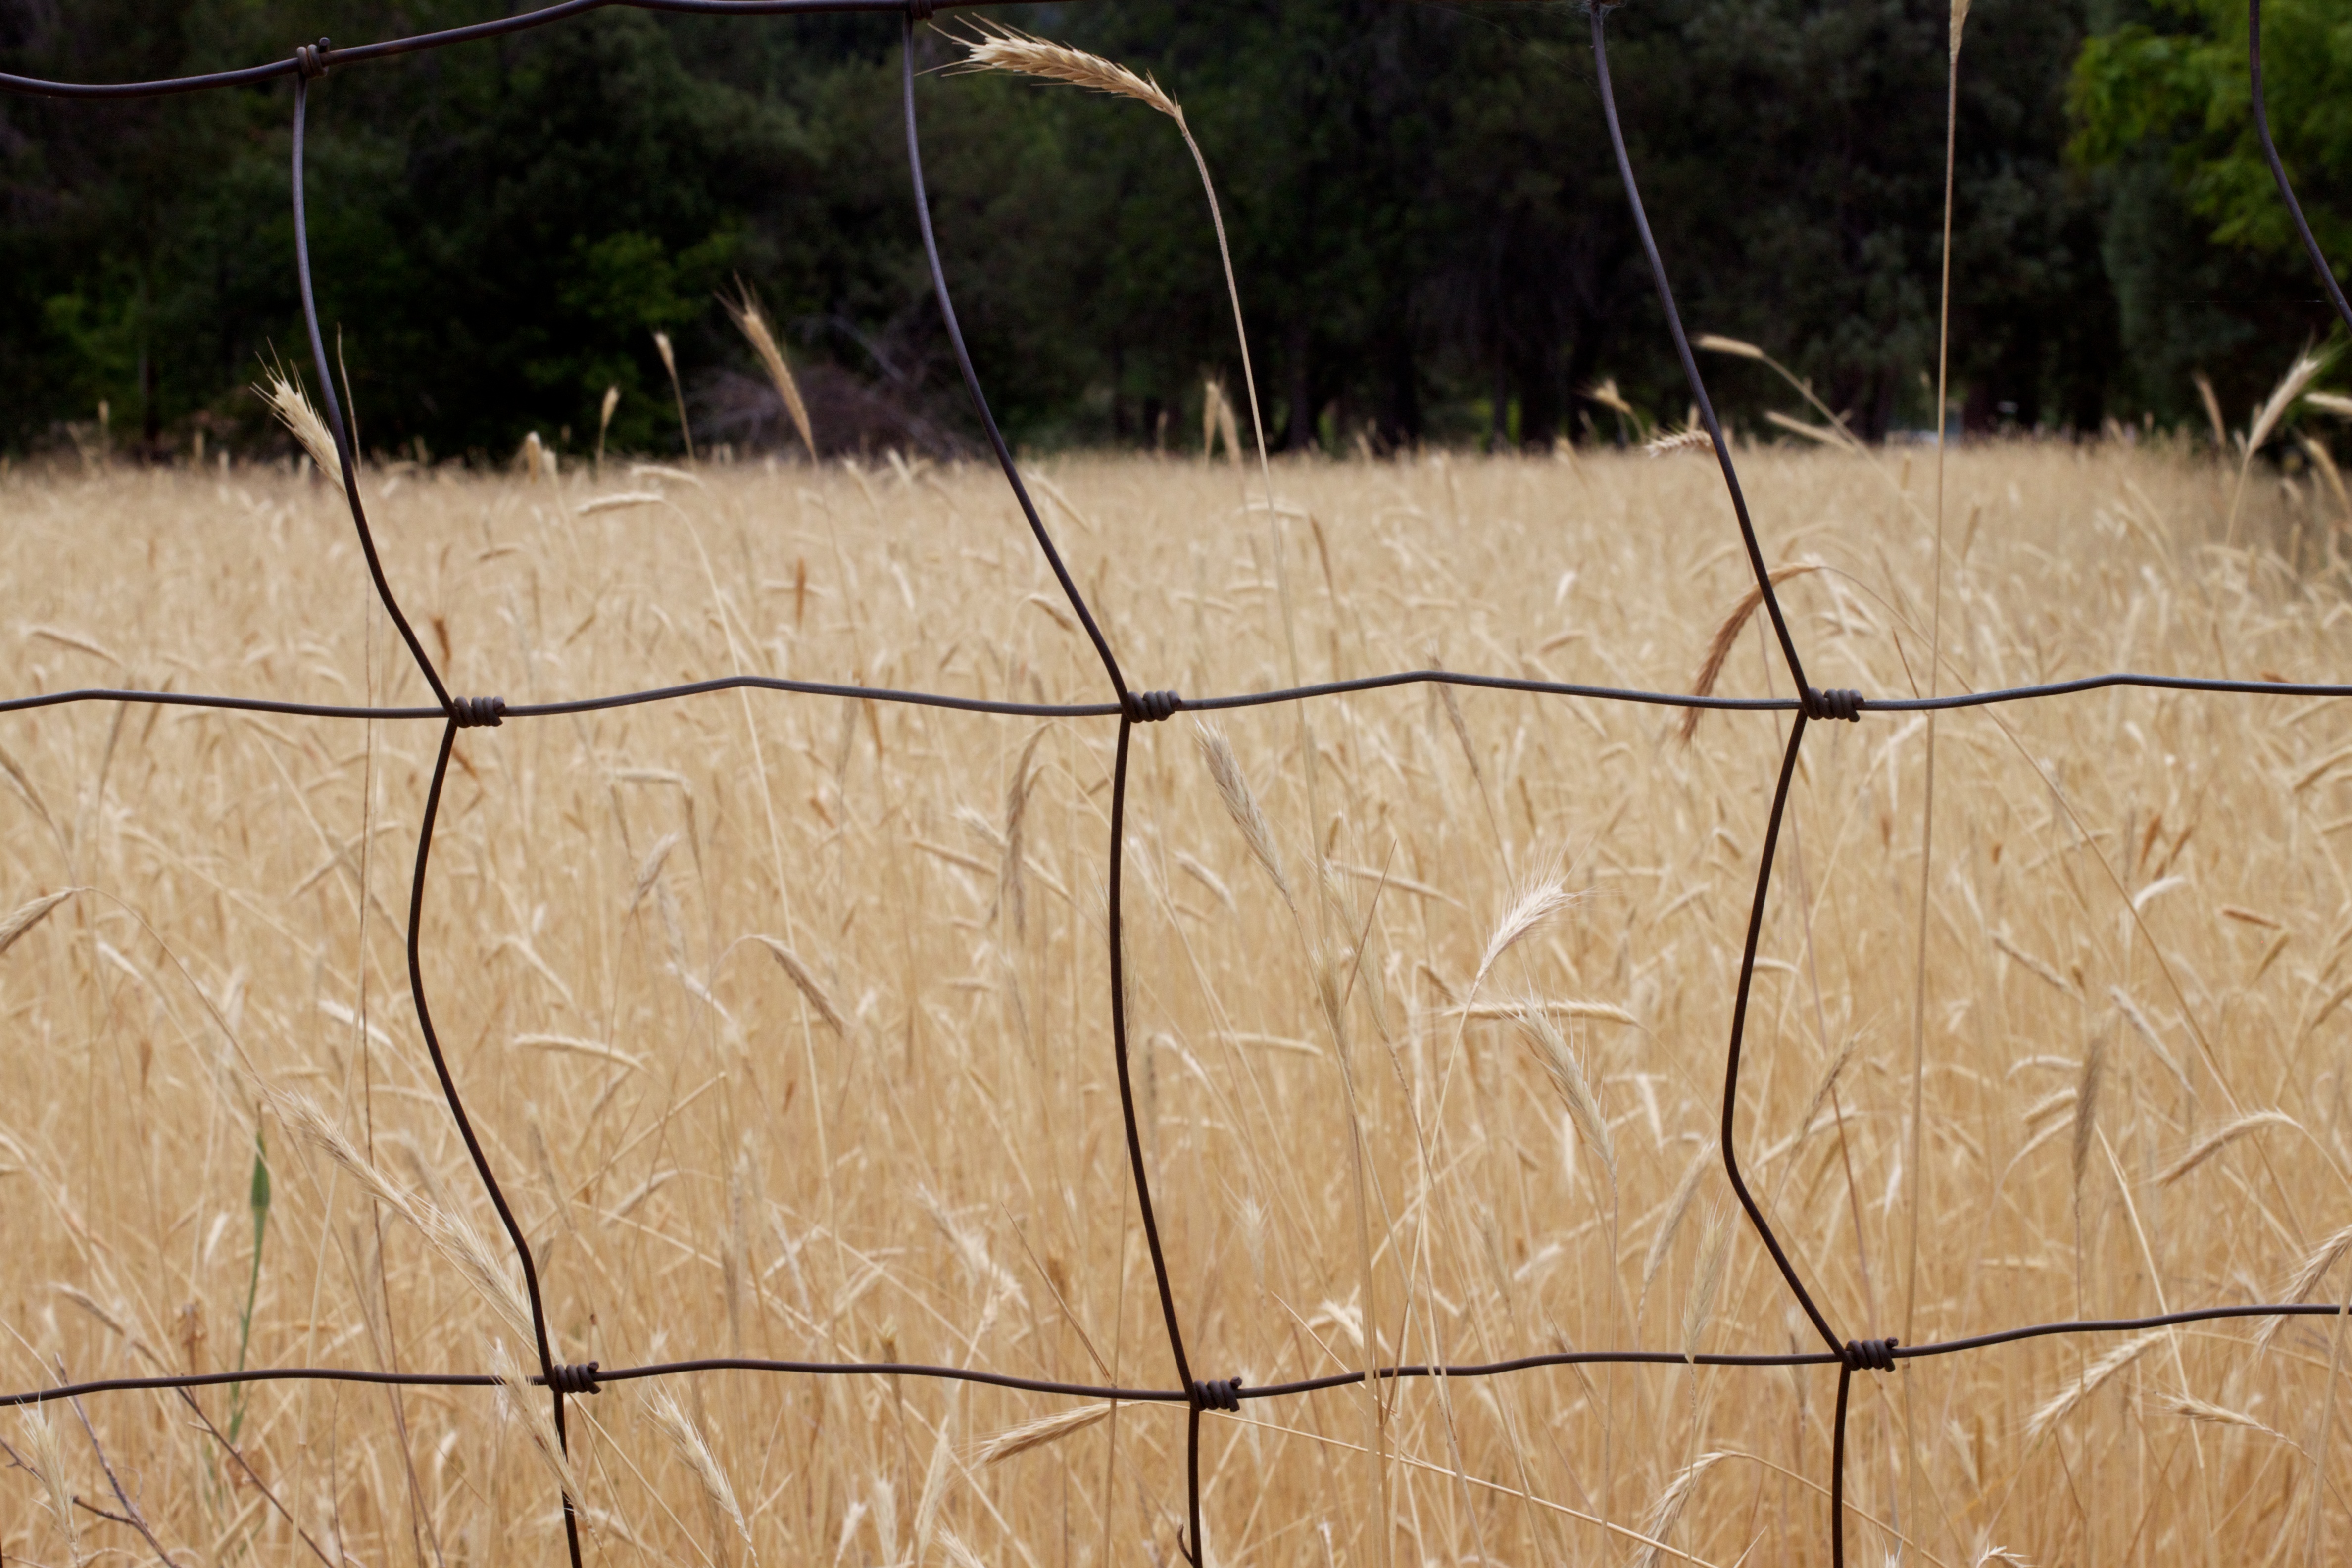
grass, branch, wood, soil, grass family